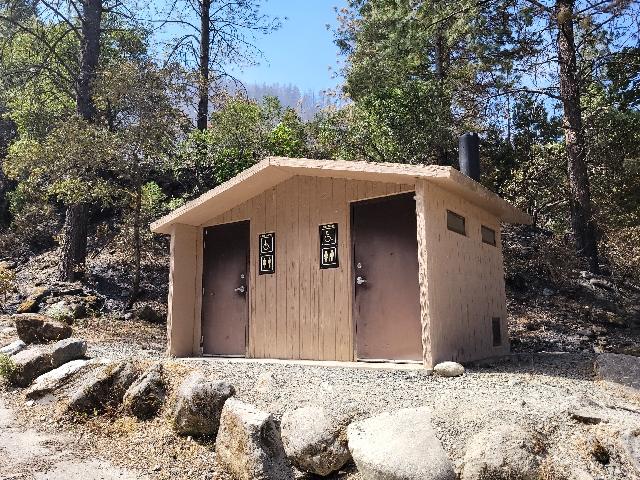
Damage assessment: no_damage